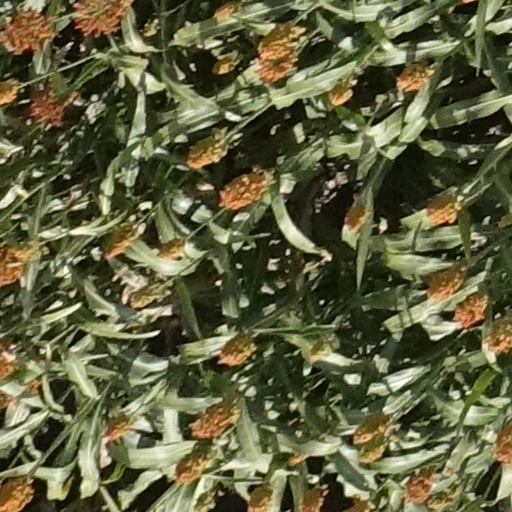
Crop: sorghum